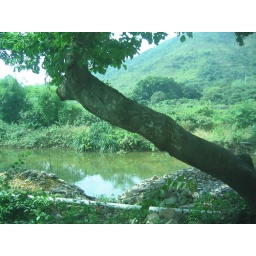
taken on road to dongchong beach in dapeng town,shenzhen city.